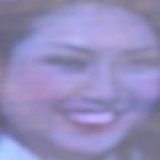
hoa hậu Nguyễn Thị Ánh Ngọc